Hallidie Plaza

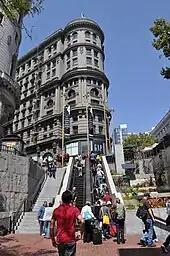
Escalator at the eastern tip of East Hallidie Plaza, with Flood Building in the background (2009)

Hallidie Plaza lies within the triangular block bounded by Market, Mason, and Eddy, north of Market; the plaza is below grade, crossed by a bridge carrying Cyril Magnin/5th which divides the plaza into eastern and western parts. The western part receives relatively little use.